Ryoichi Kinoshita

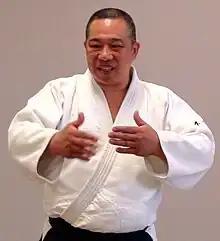
Ryoichi Kinoshita

Before beginning his study of Aikido, Kinoshita trained in Kendo for eleven years, beginning at age six. He first began Aikido training under Abe Seiseki Shihan, attaining Shodan at age 16. At age 24, he became Uchi Deshi under Abe Shihan, and also joined the instructional staff at Amenotakemusu Juku Aikido Dojo. In 1991 he received 6th dan from the Aikikai Foundation. From 1996 to present day, he has been director and head instructor of Suisenkan Aikido dojo in Suita, Japan.